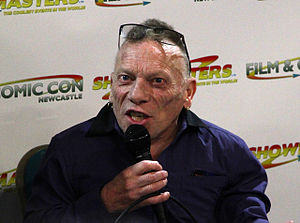
Jimmy Vee
Jimmy Vee ved Comic Con, Newcastle i 2016.
Jimmy Vee er en skotsk skuespiller og stuntman. Han er bedst kendt for at have spillet forskellige monstre og rumvæsener i Doctor Who og droiden R2-D2 i den kommende science fiction-film Star Wars: The Last Jedi.